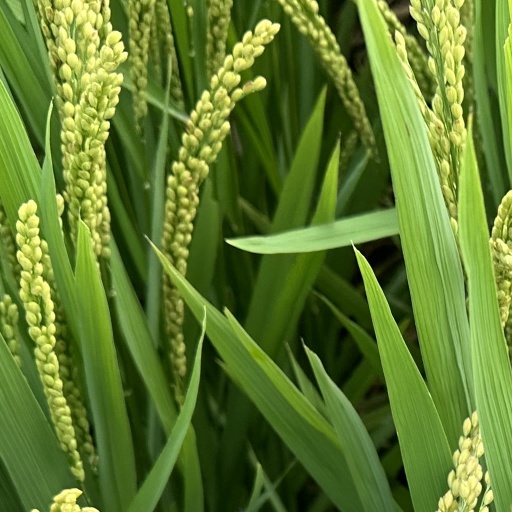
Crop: rice